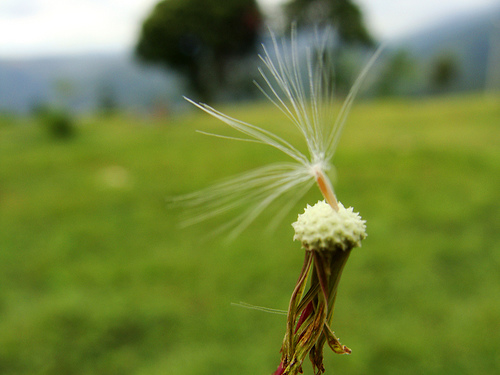
Flower: dandelion